Heinrich Schulz (assassin)

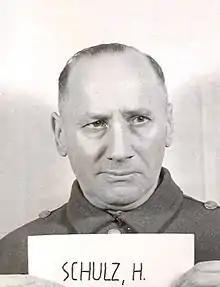
Schulz as a witness during the Nuremberg Trials

Heinrich Ernst Walter Schulz (21 July 1893 – 5 June 1979) was a German officer and political assassin. He was an accomplice of Heinrich Tillessen on 26 August 1921, when he committed the murder of German politician Matthias Erzberger.